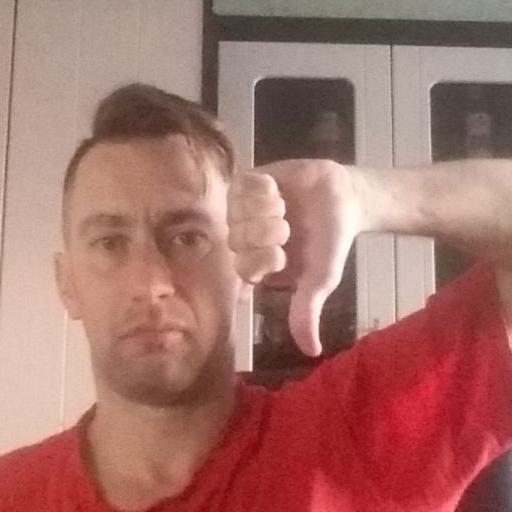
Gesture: dislike